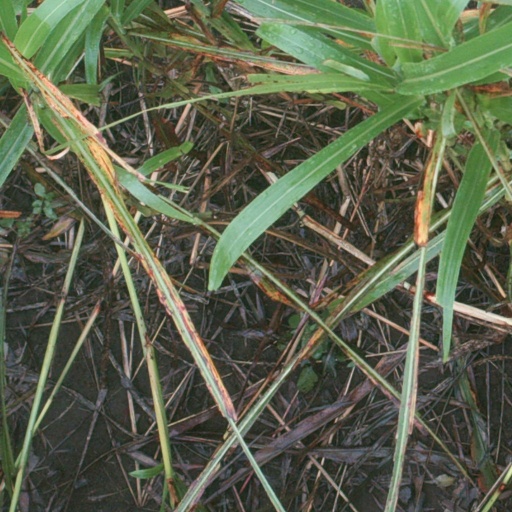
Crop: sorghum